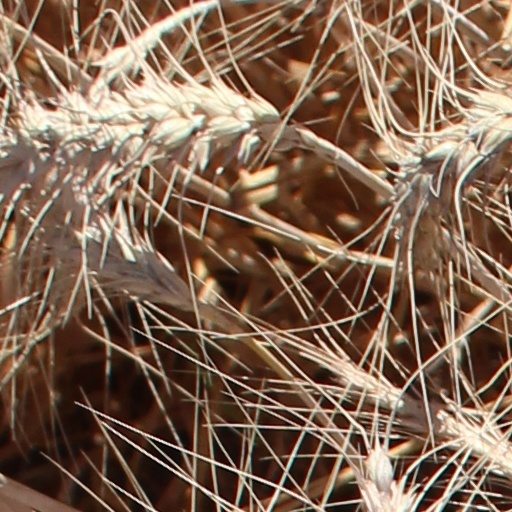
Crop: wheat